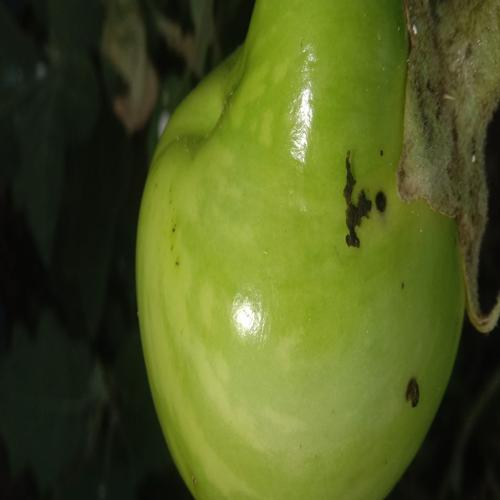
Label: Shoot and Fruit Borer